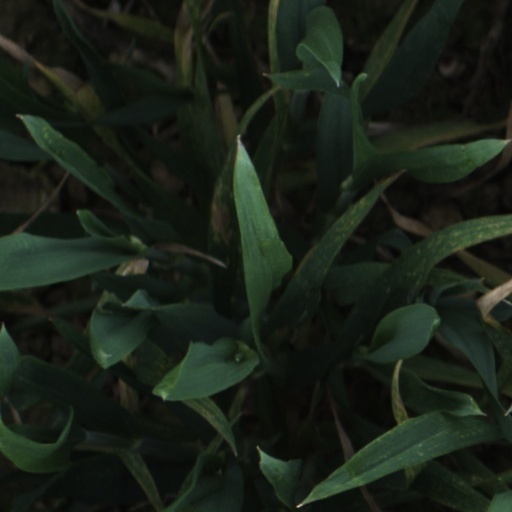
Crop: wheat